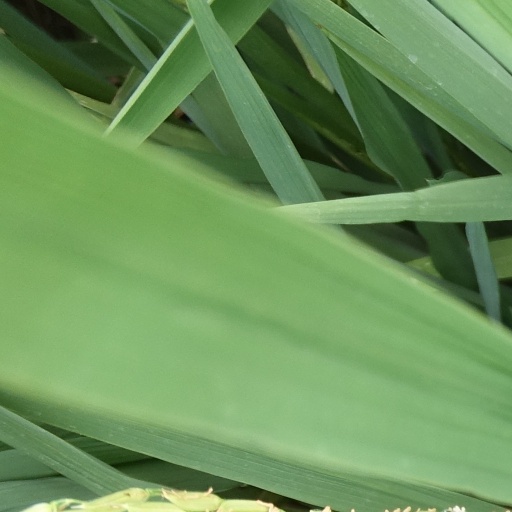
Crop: rice